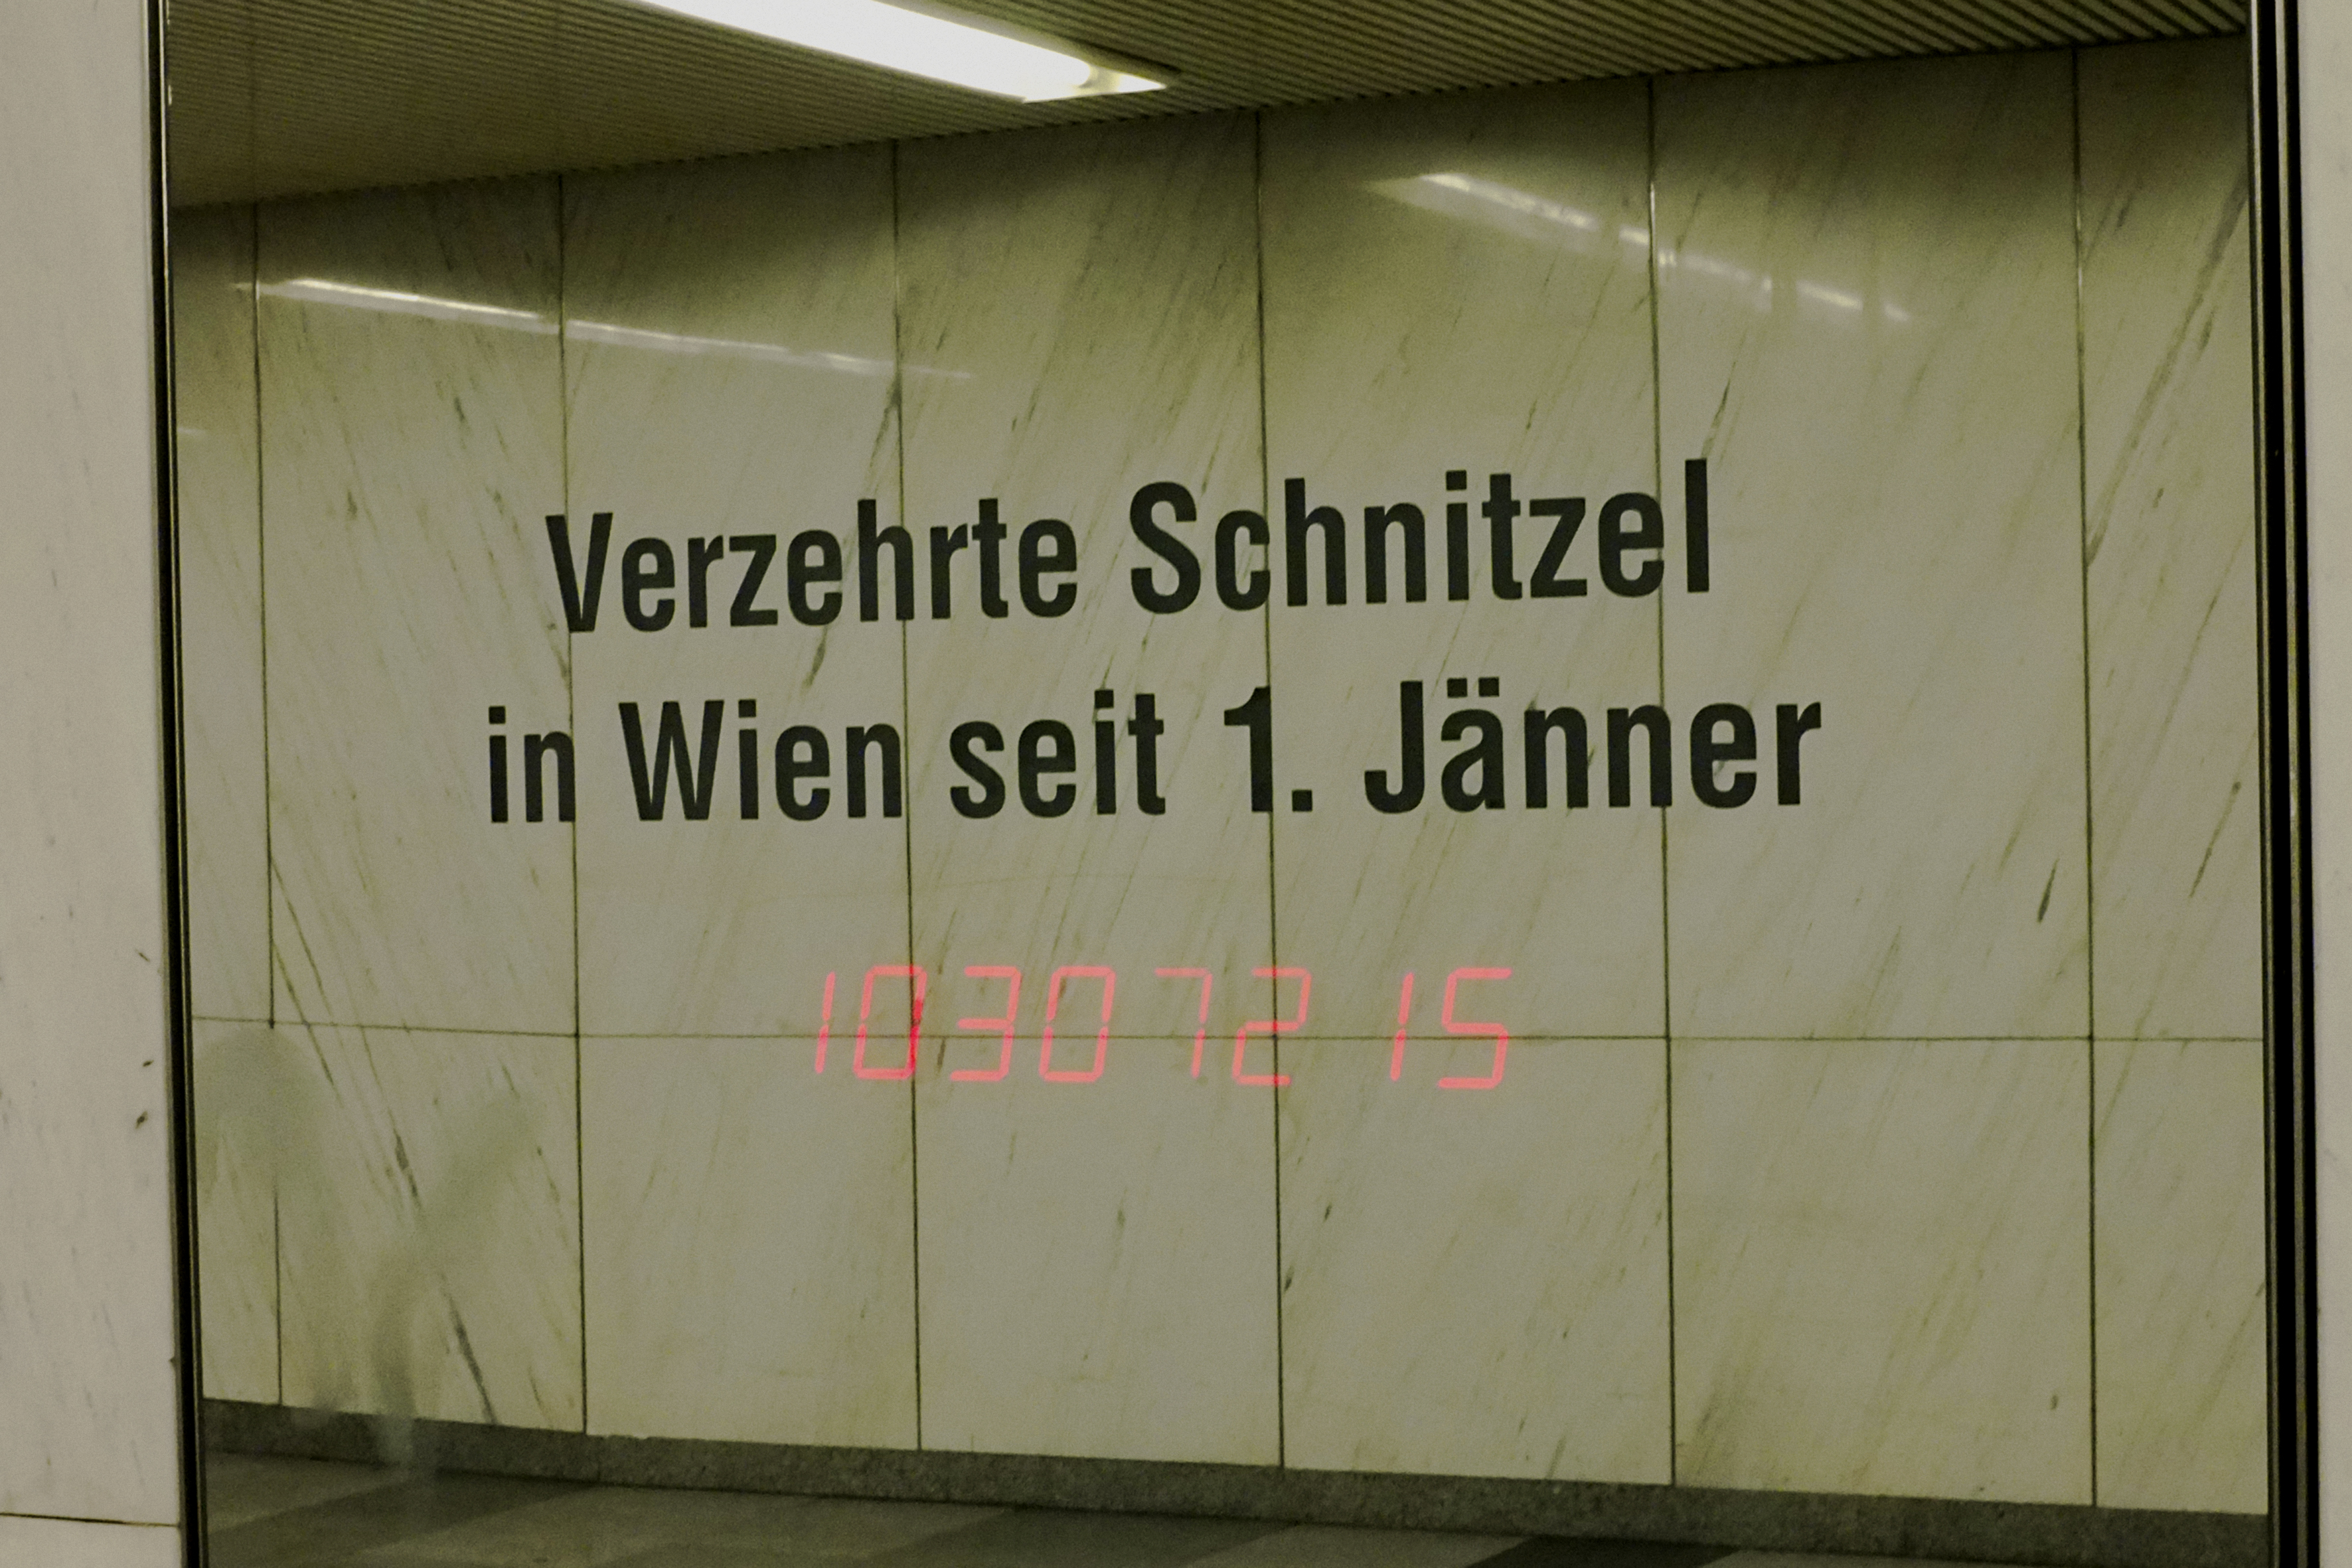
street, urban, wall, fujifilm, signage, interior design, vienna, x100, fuji, wien, finepixx100